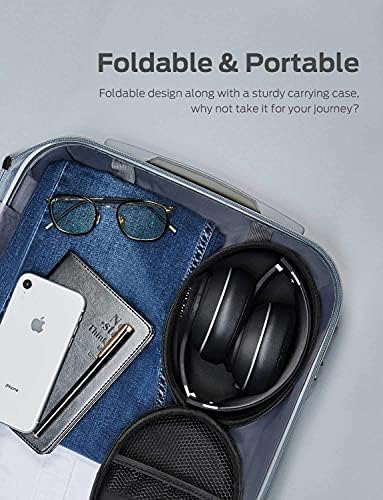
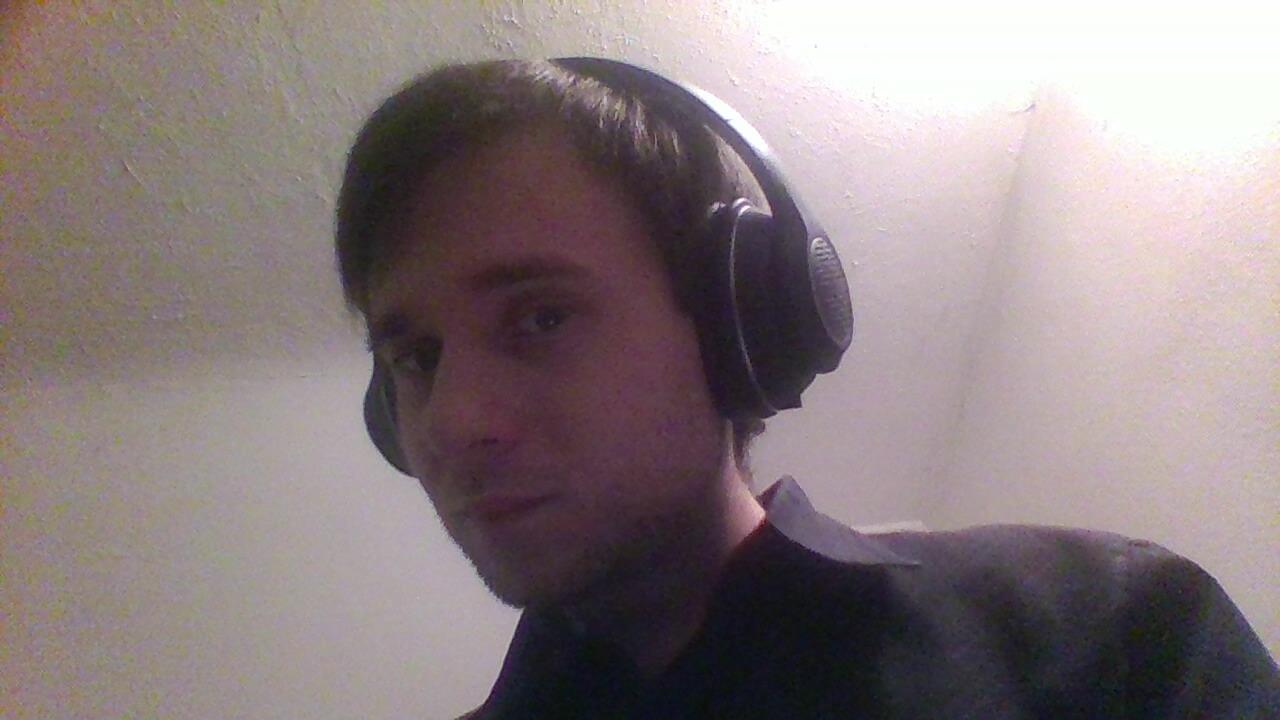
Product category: headphones
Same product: yes